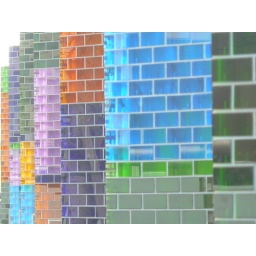
Colourful glass brick walls with names of the people involved in the building of Taipei 101 on them